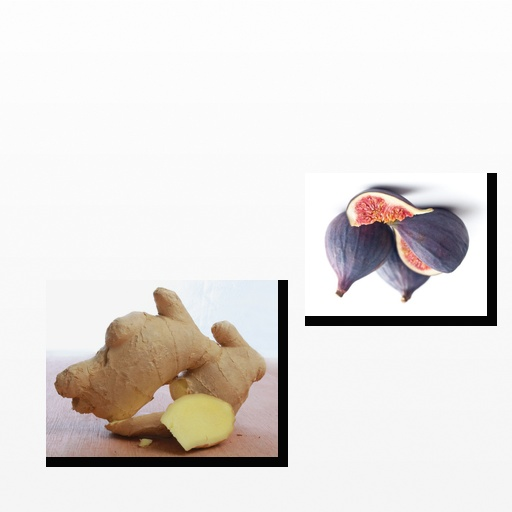
Food items: ginger, fig